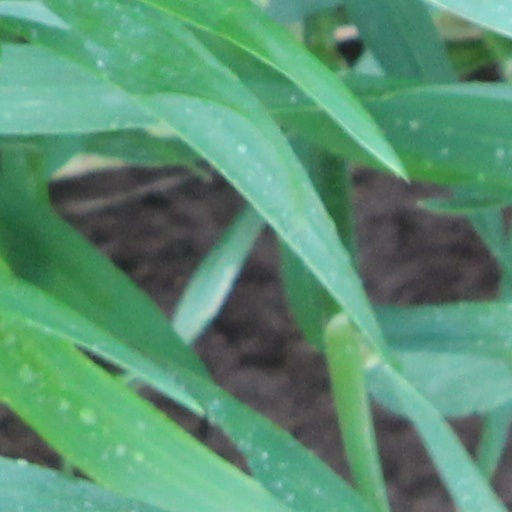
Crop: wheat